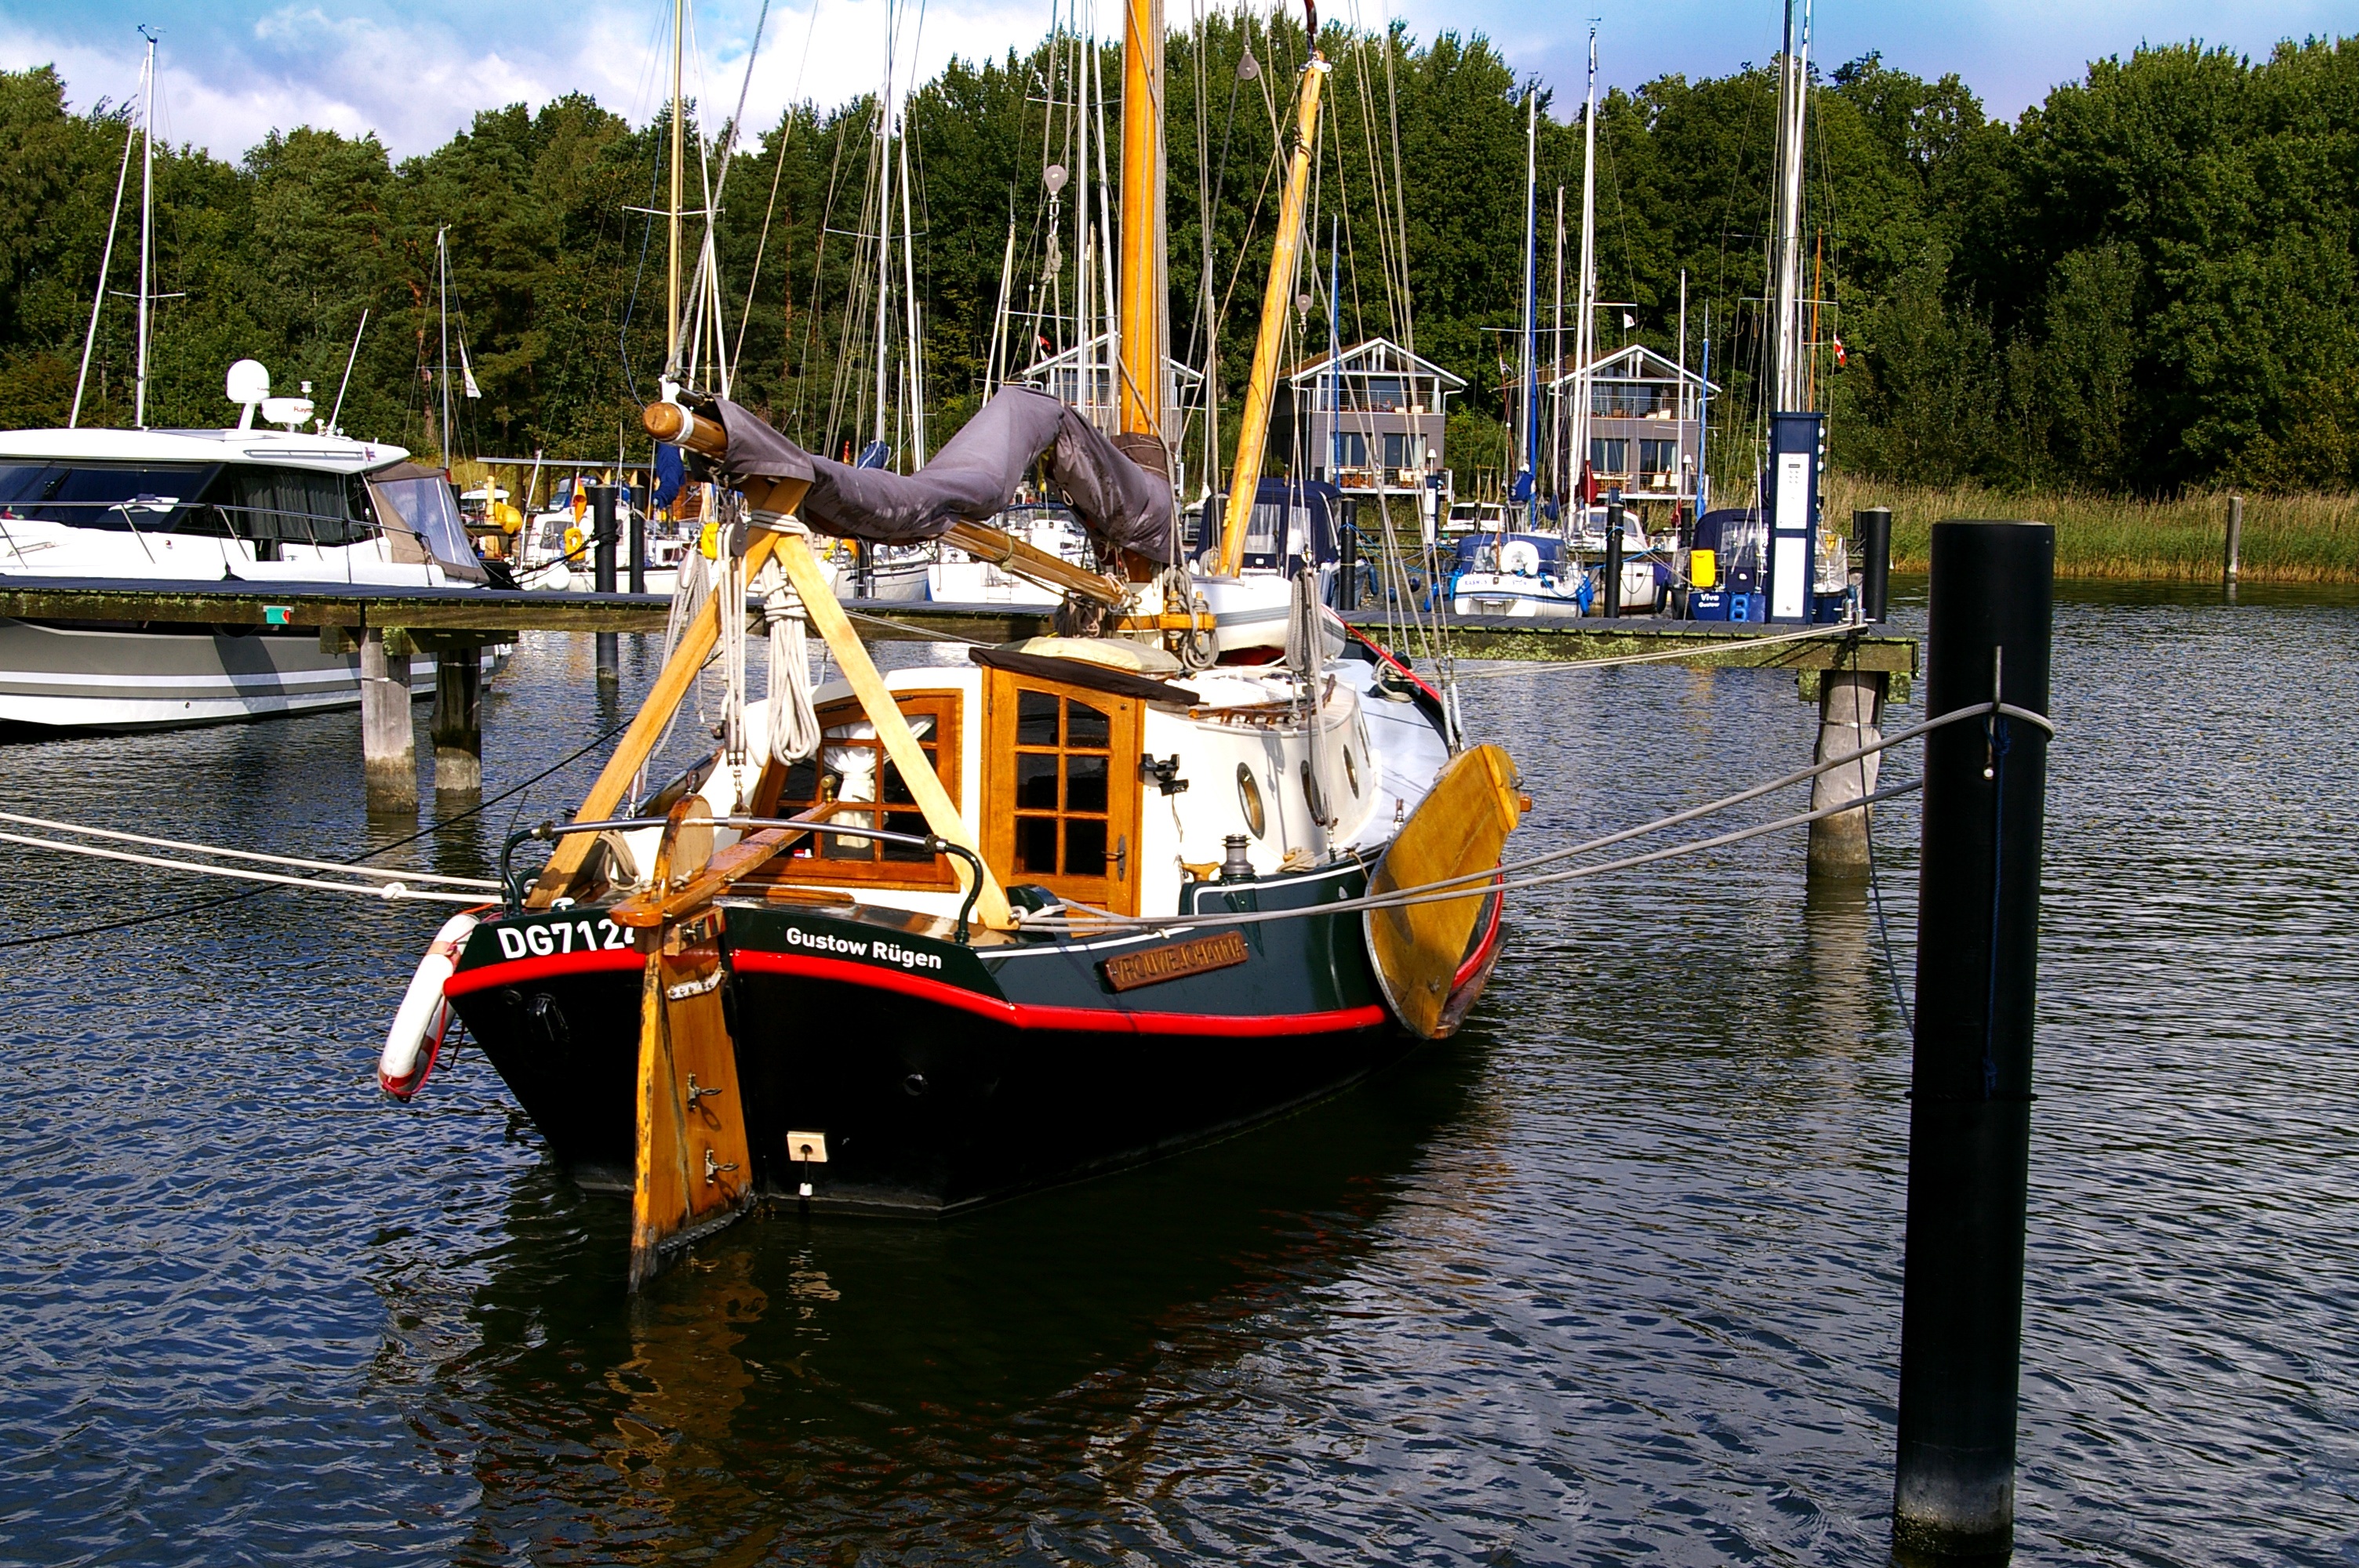
landscape, sea, coast, water, nature, dock, boat, wet, ship, summer, idyllic, web, vehicle, yacht, holiday, romance, romantic, harbor, marina, rest, port, tourism, leisure, sailboat, waterway, bank, boating, boats, sail, germany, sailing vessel, shipping, maritime, tugboat, masts, watercraft, mood, waters, idyll, sailing boat, mirroring, regatta, water sports, murmur, recovery, fishing vessel, wooden boat, spin acker, bodden, watercraft rowing